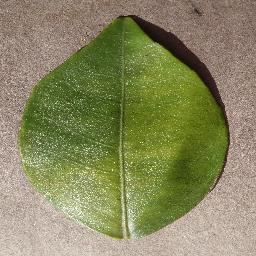
Label: Orange___Haunglongbing_(Citrus_greening)